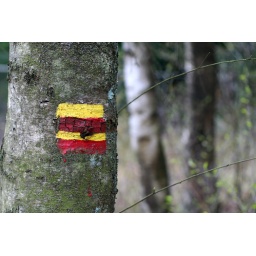
A trek route sign painted onto a tree in Bossen Achter Rusthof, just outside of Amersfoort, Netherlands.